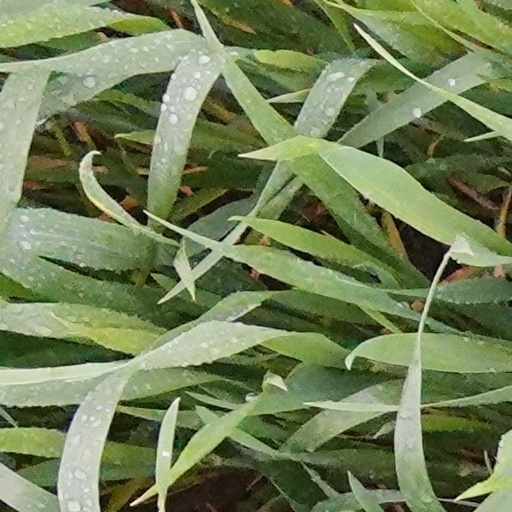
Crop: wheat